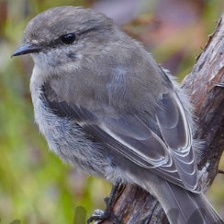
Species: DUSKY ROBIN
Scientific name: MELANODRYAS VITTATA
ImageNet parent category: robin